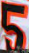
Number: 5